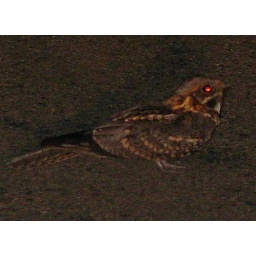
Red-necked Nightjar, on road in car headlights near to Acebron